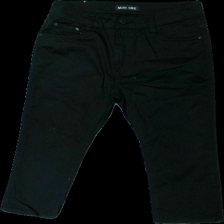
View: front
Type: Jeans
Category: Ladies
Brand: Not in the list
Brand text on label: Miss one
Colors: Black
Material: 100% bomull
Cut: Tight
Size: 38
Season: All
Damage: dammigt
Damage location: middle center
Damage 2: dammigt
Damage 2 location: bottom center
Damage 3: dammigt
Damage 3 location: middle center
Price range: <50
Recommended usage: Reuse
Description: korta jeans